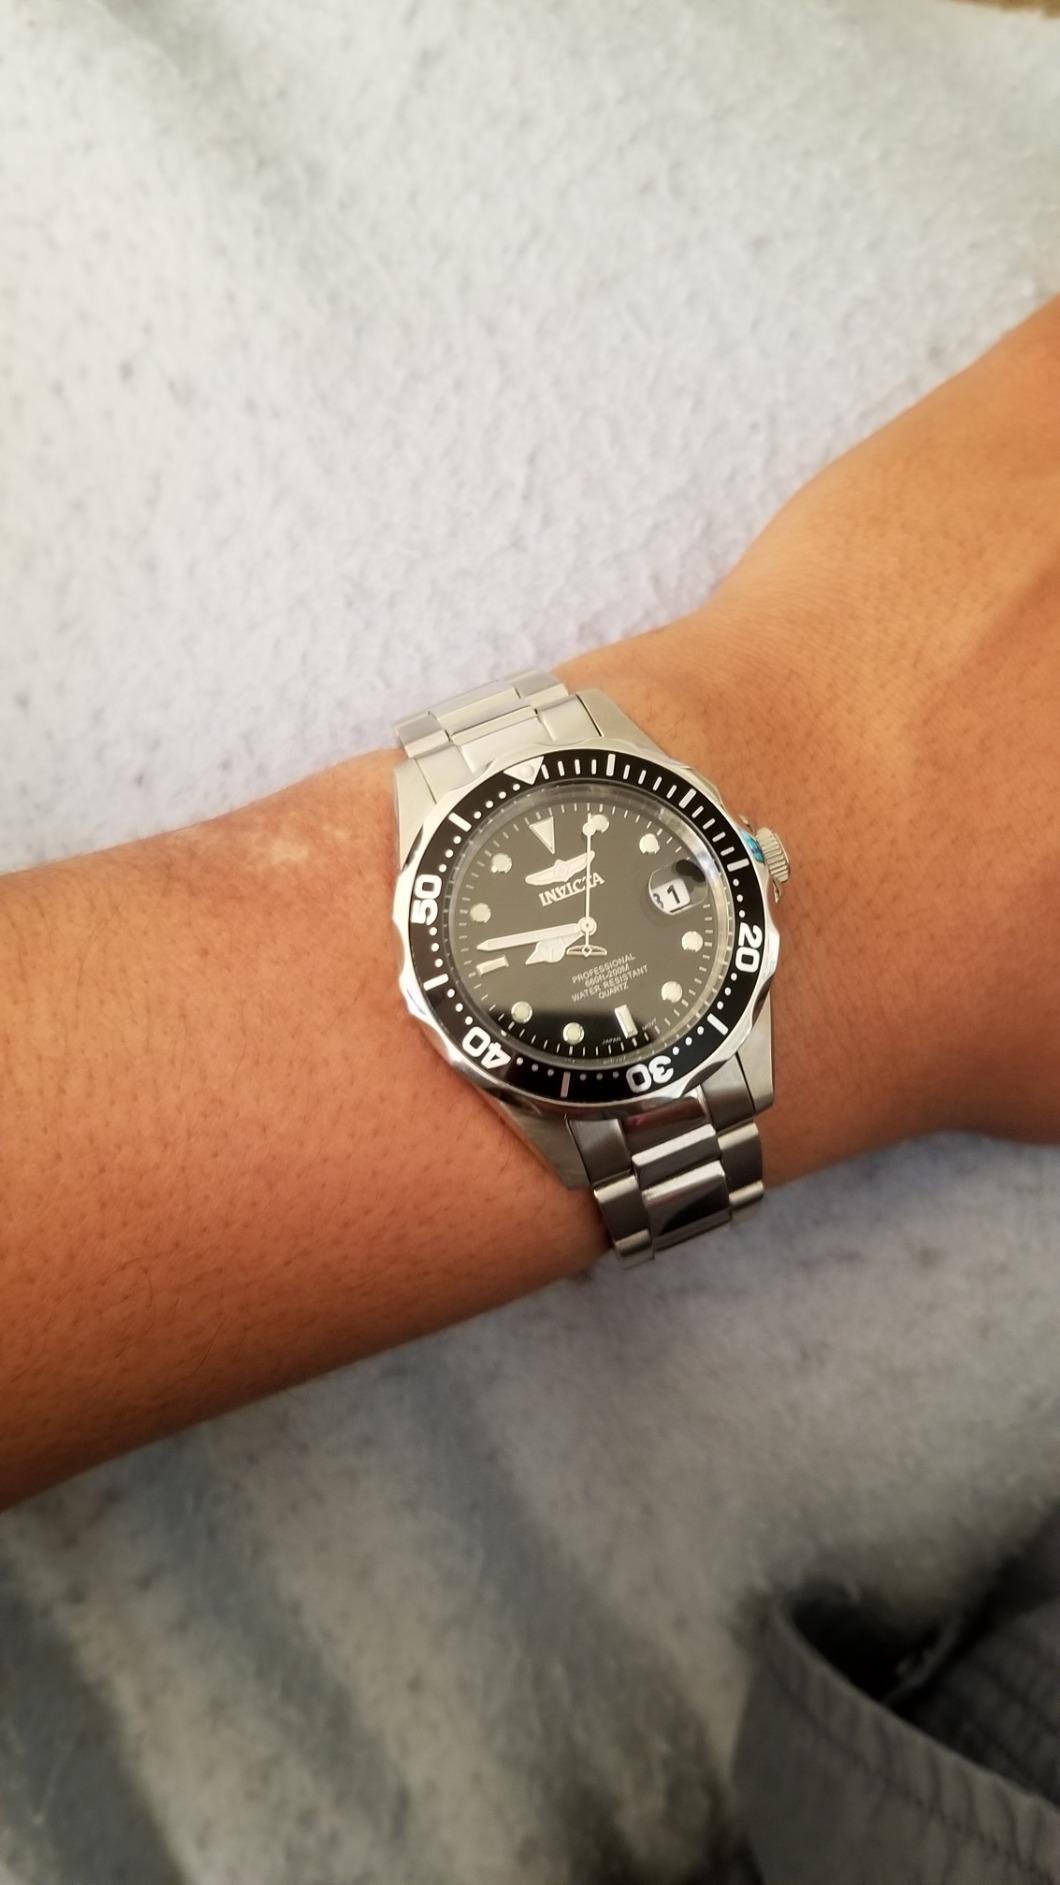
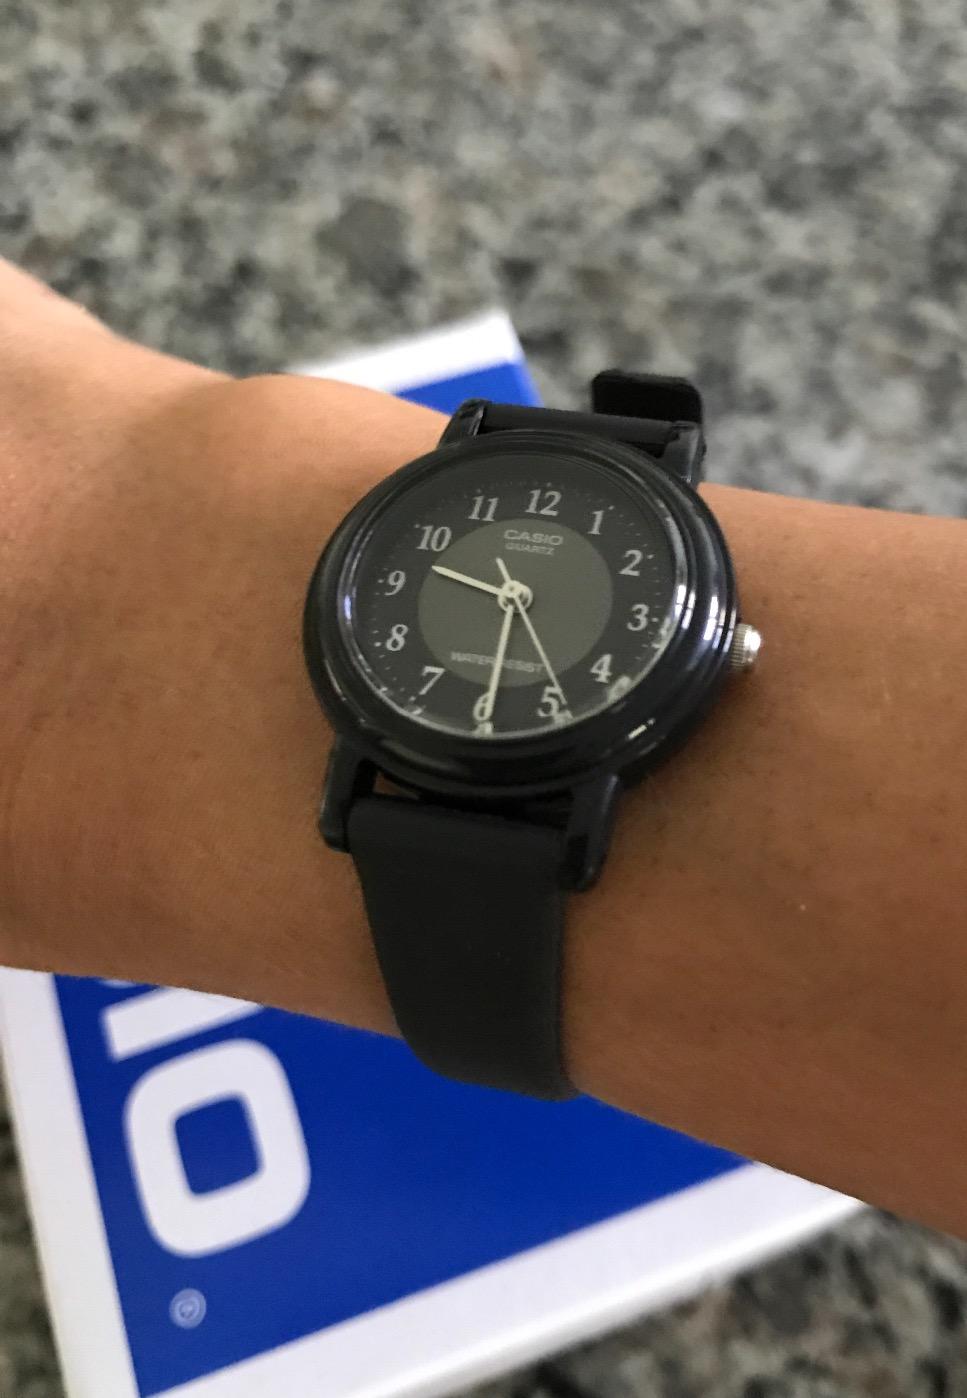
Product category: accessories_watch
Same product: no